Lev Dobriansky

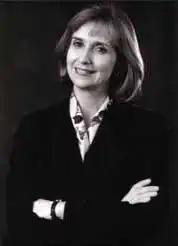
Paula Dobriansky

Notices after his death on January 30, 2008, include a press office release from the former president of Ukraine, Viktor Yushchenko.